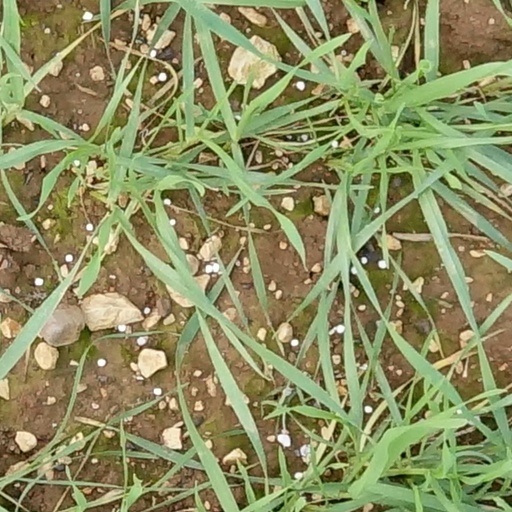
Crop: wheat